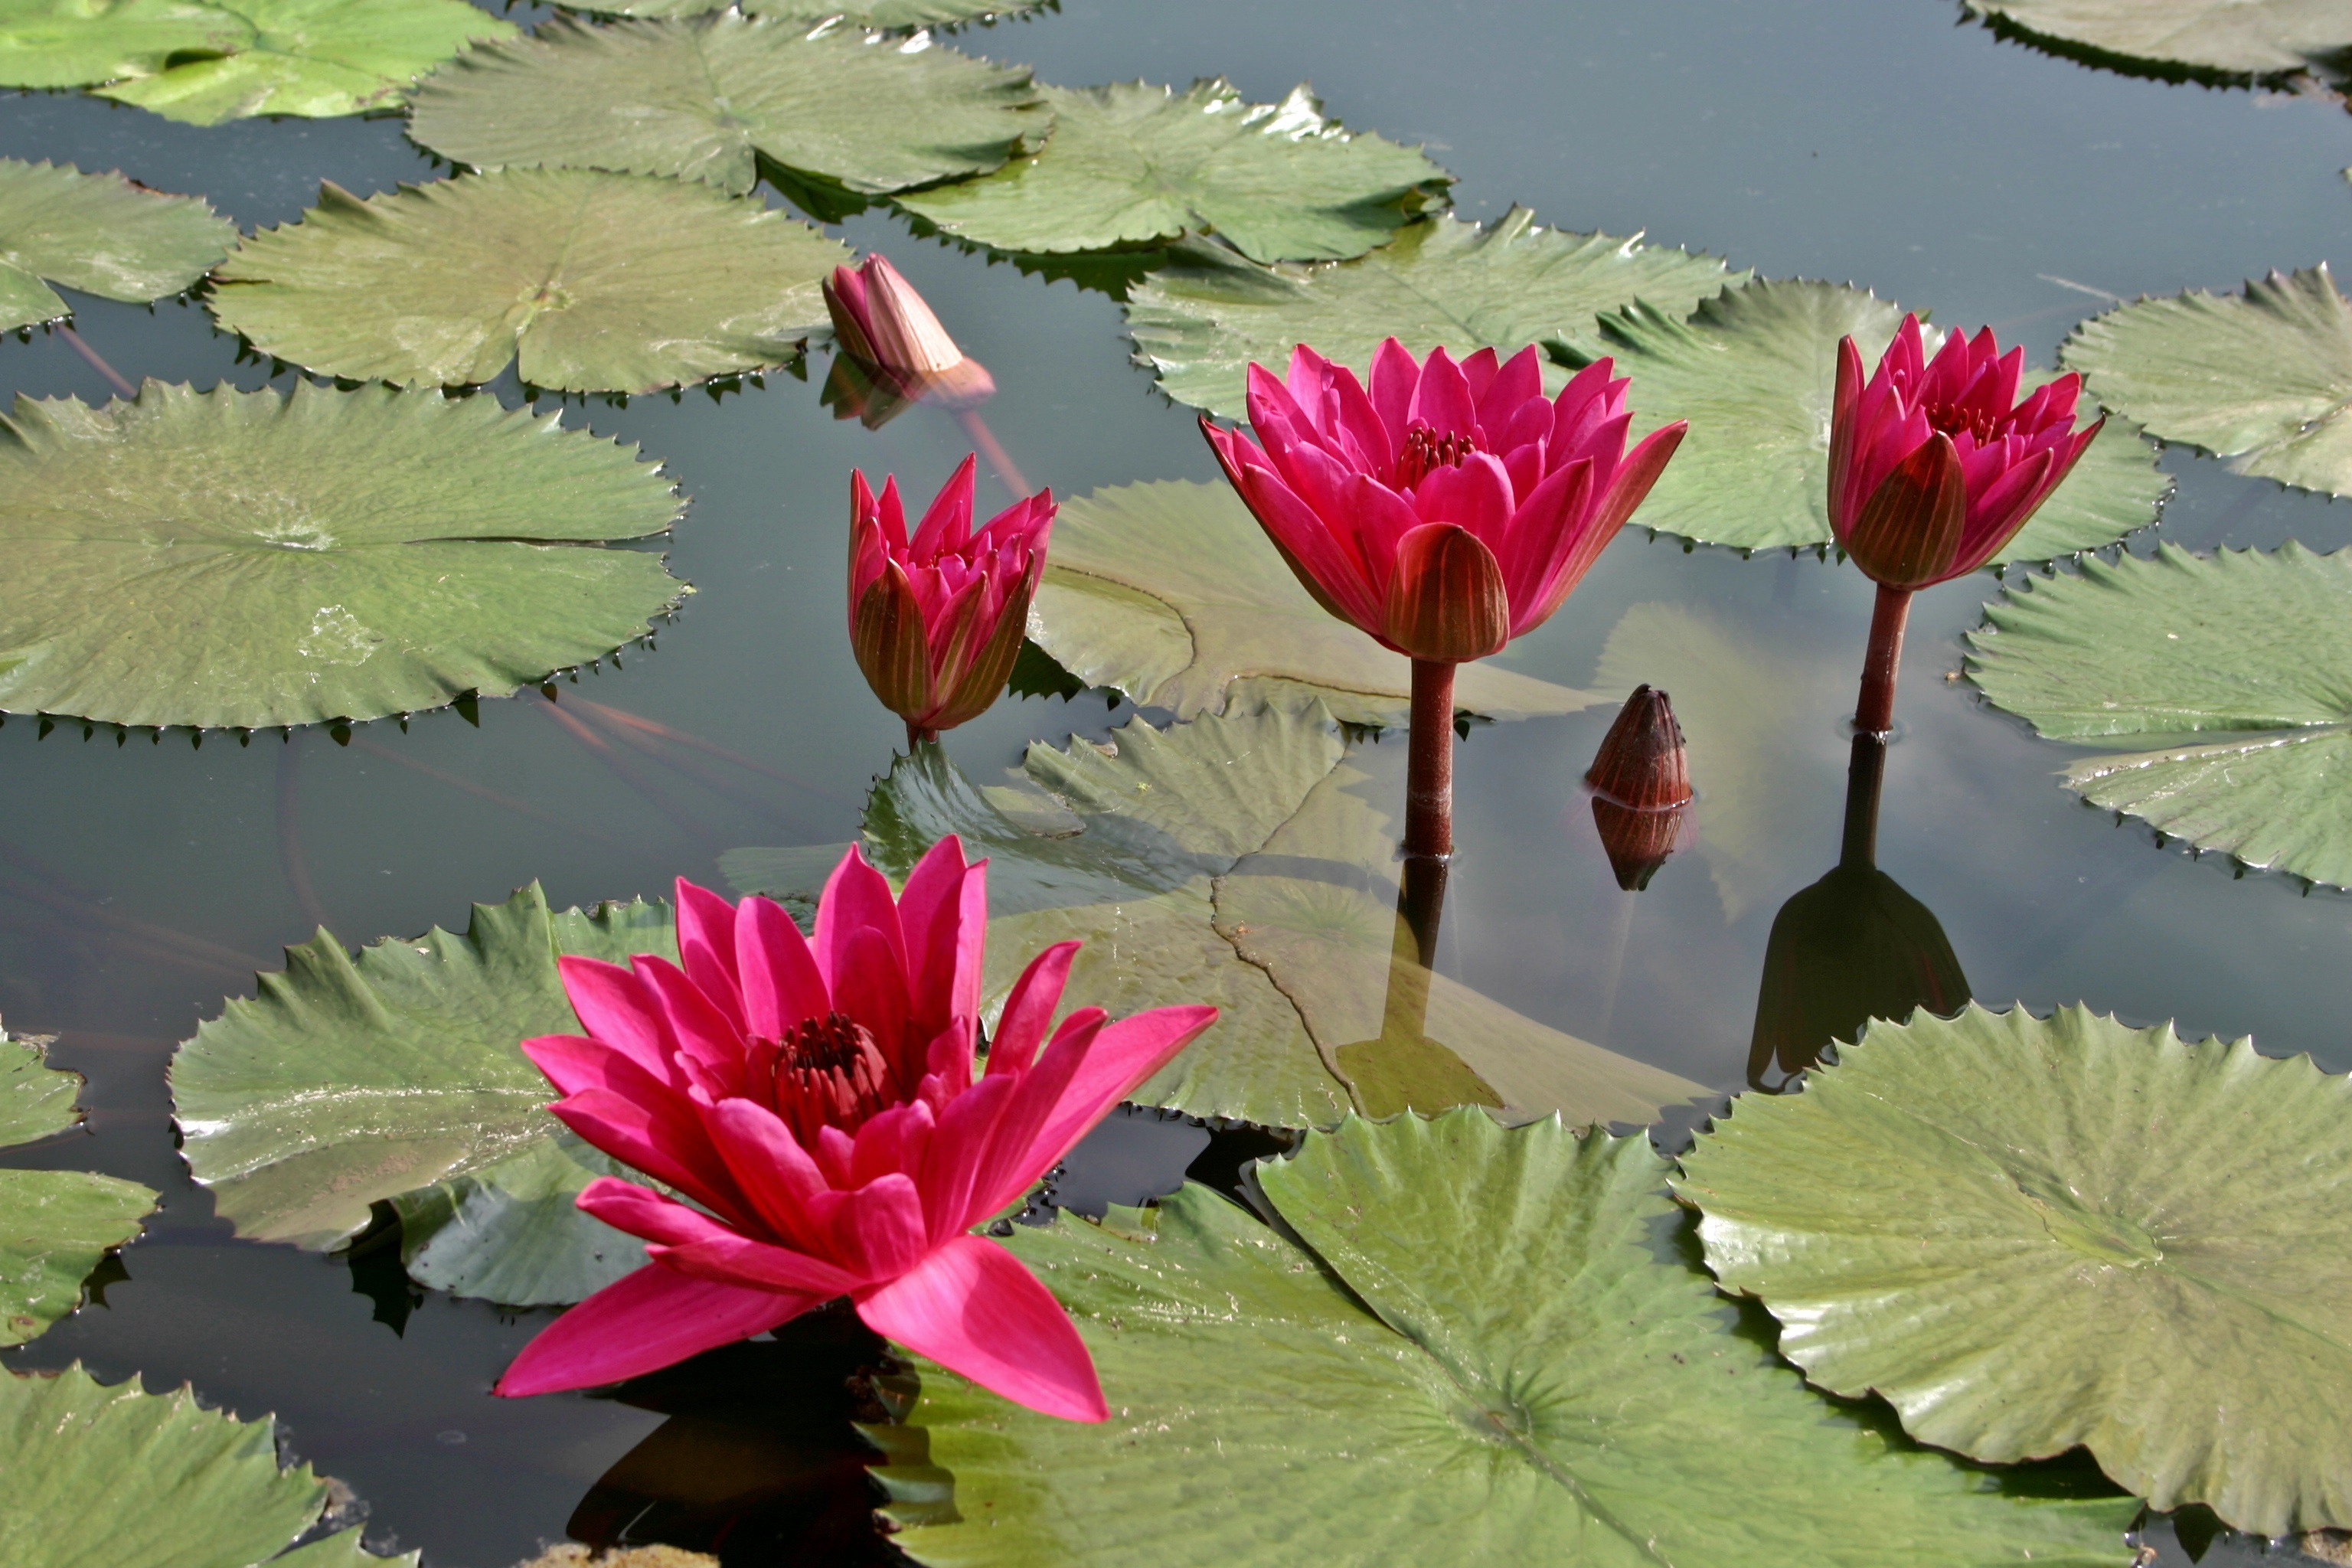
water, nature, blossom, plant, leaf, flower, petal, bloom, pond, rose, green, color, botany, pink, sacred lotus, aquatic plant, flora, water lily, lotus, waters, nymphaea, ornamental plant, lily pond, flowering plant, land plant, lotus family